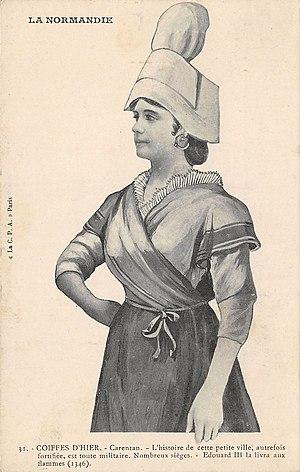
Coiffe de Carentan en Normandie.
Carentan est une ancienne commune française, située dans le département de la Manche en région Normandie, devenue le 1ᵉʳ janvier 2016 une commune déléguée au sein de la commune nouvelle de Carentan-les-Marais.